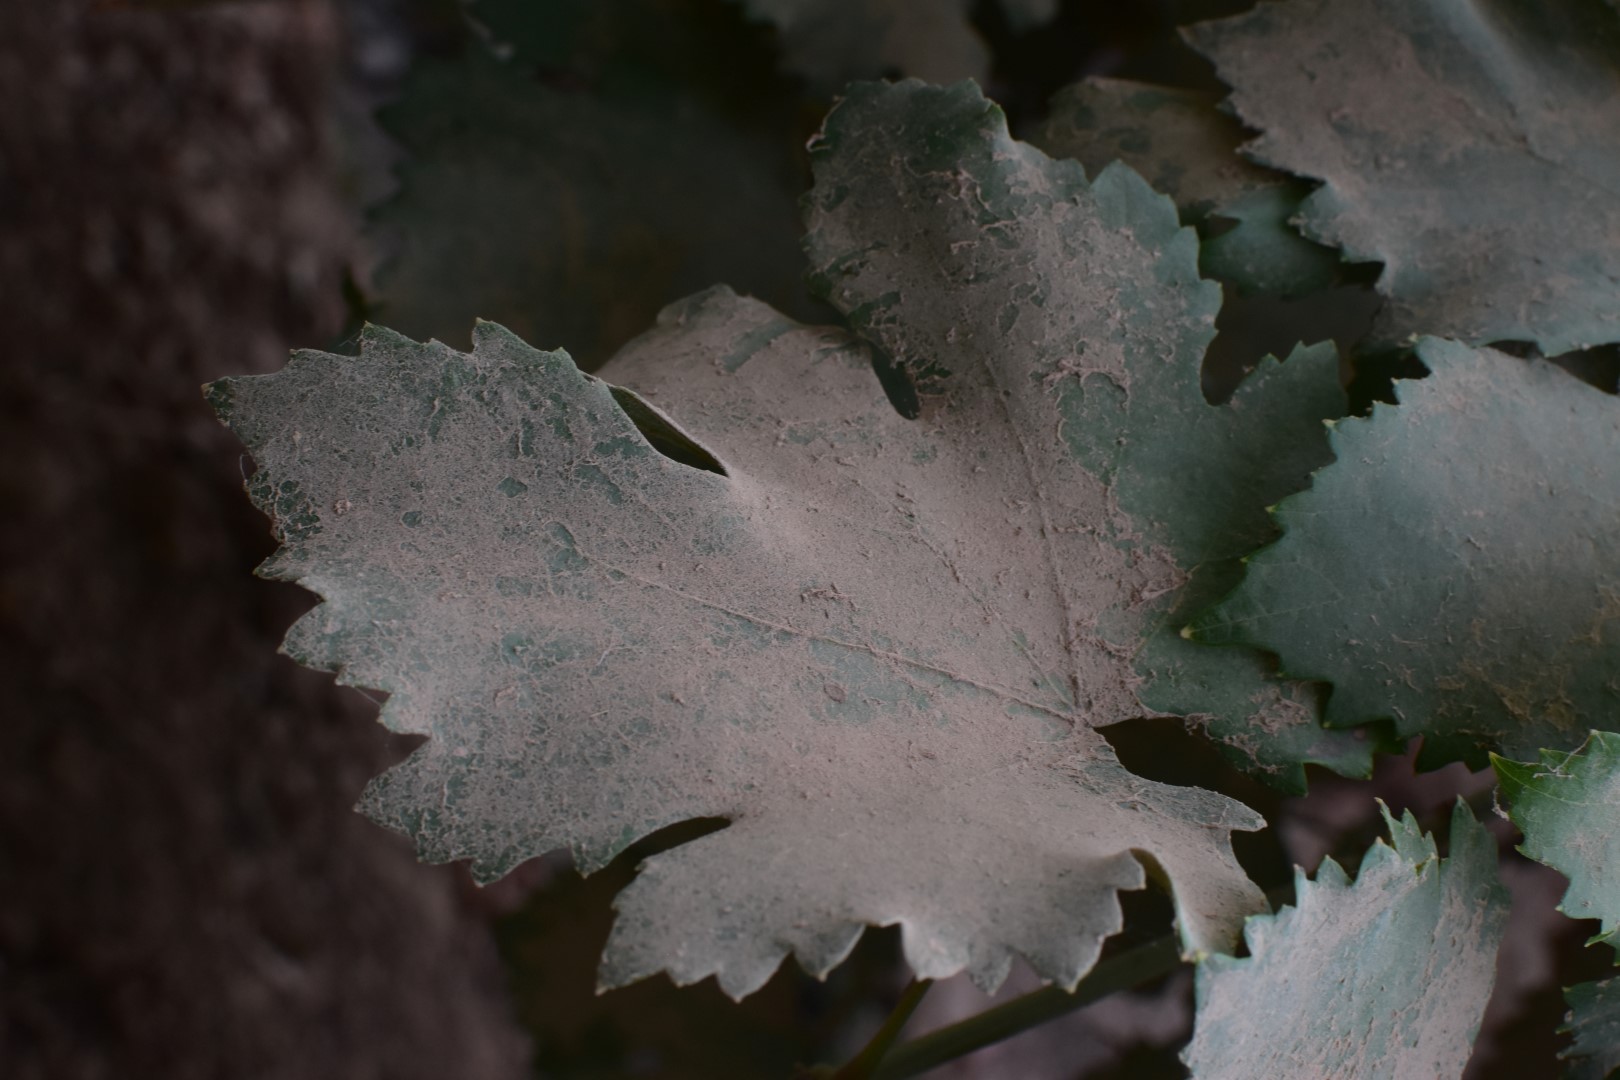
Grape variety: Kamali